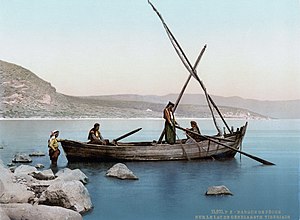
Genesaret sø / Truet vandressource
Fiskere ved Genesaret Søen, 1890-1900
Genesaret sø er med sine 214 meter under havets overflade verdens lavest beliggende ferskvandssø og verdens næstlavest beliggende sø efter Det Døde Hav.